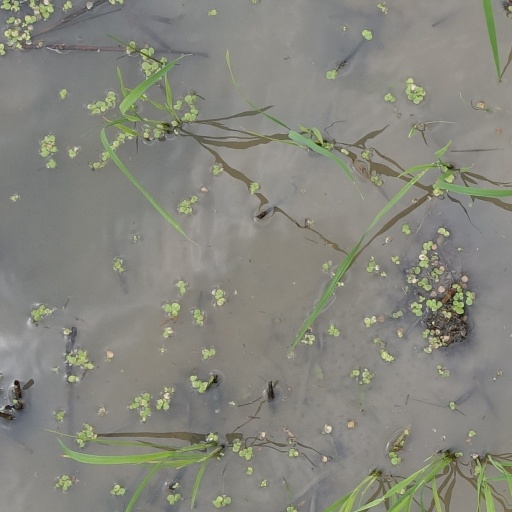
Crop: rice